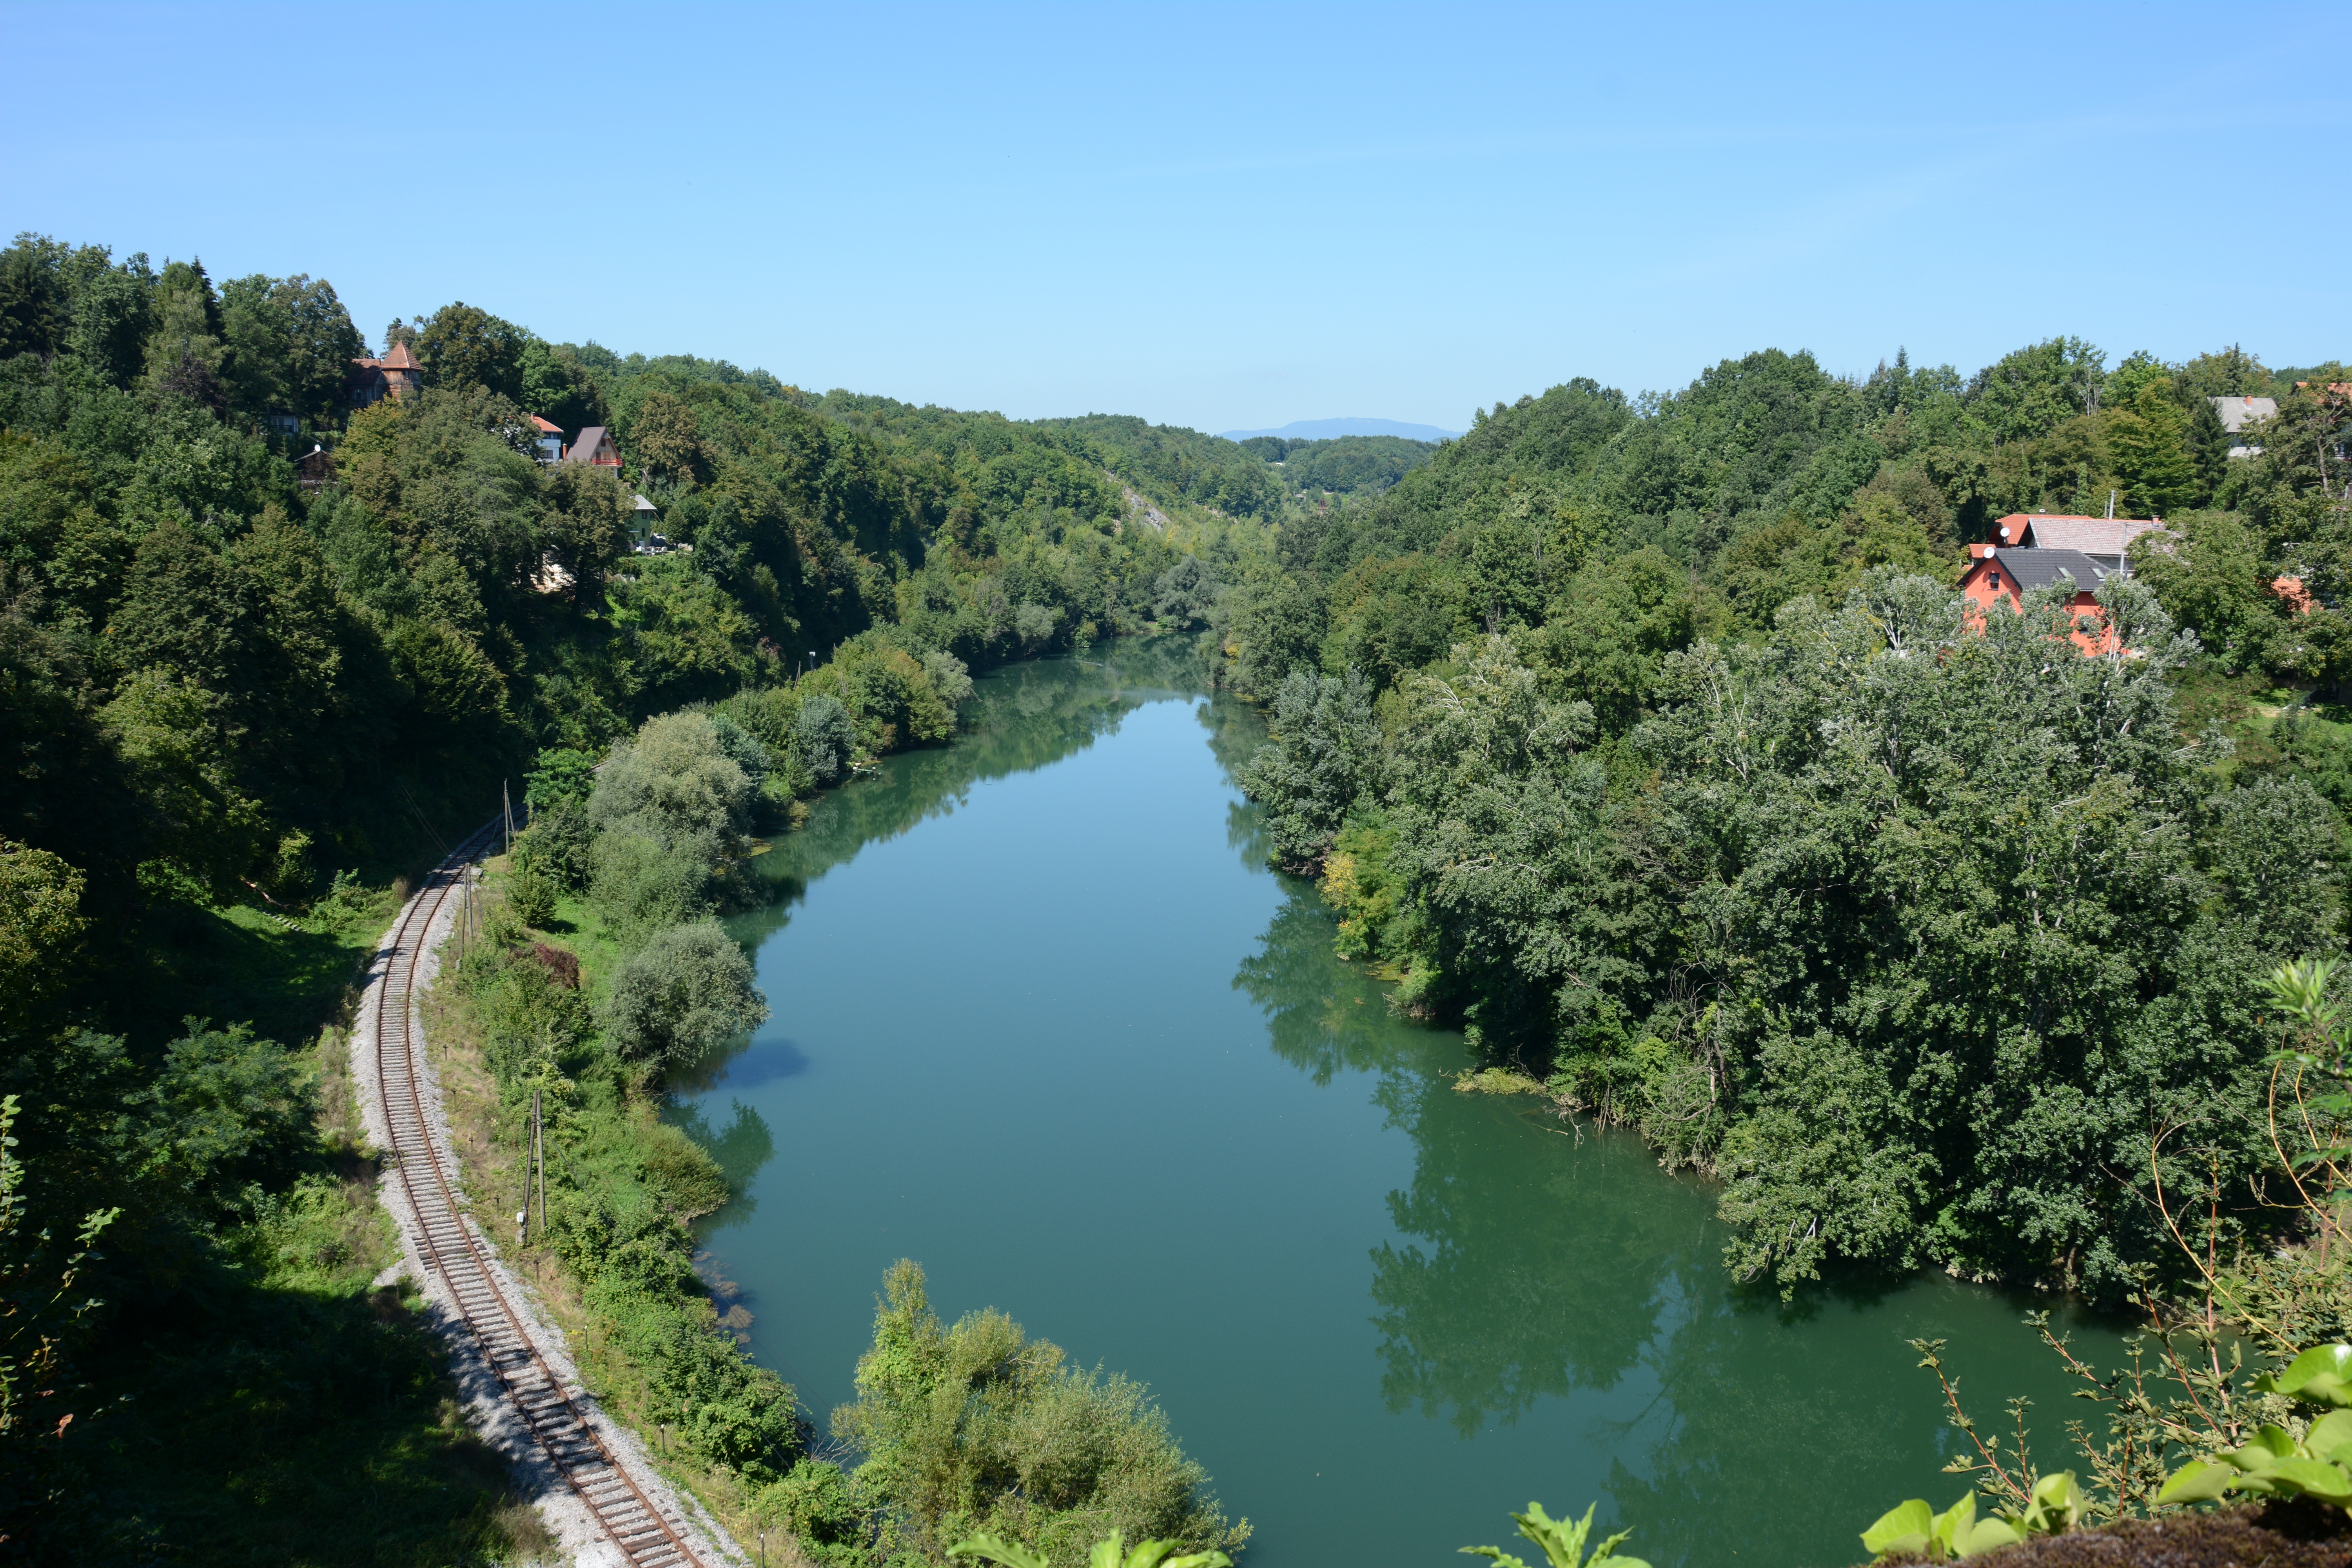
railway, lake, river, travel, pond, reservoir, waterway, body of water, croatia, vegetation, aerial photography